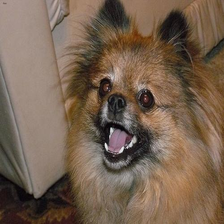
Species: dog
Breed: pomeranian